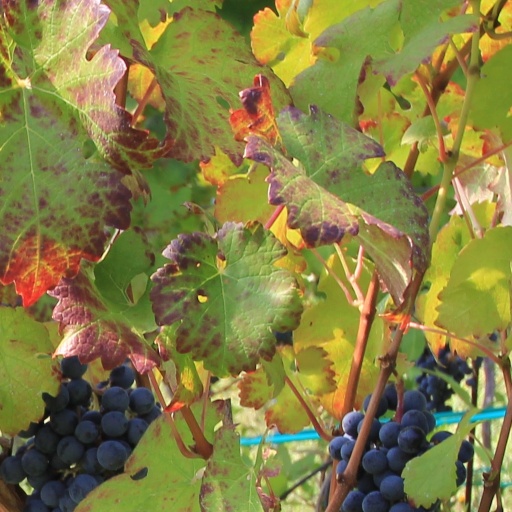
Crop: grape